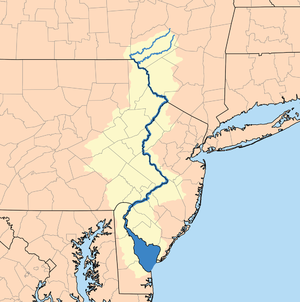
La Delaware est un fleuve du nord-est des États-Unis qui se jette dans l'océan Atlantique au travers de la baie du Delaware. Sa longueur totale de la source de son plus long bras jusqu'aux Delaware Capes marquant la fin de la baie est de 660 km, 579 km en ne prenant pas en compte la baie.
Cet article constitue une liste des cours d’eau de l’État de New York.